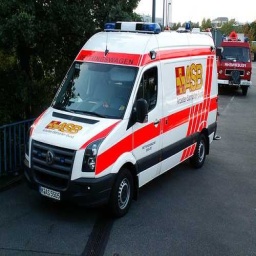
Label: ambulance